Rose Rose I Love You (film)

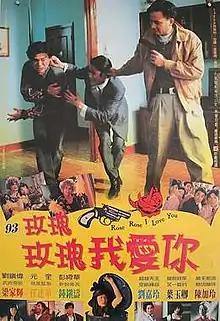
Film poster

Rose Rose I Love You is a 1993 Hong Kong comedy film directed by Jacky Pang and starring Tony Leung, Kenny Bee, Simon Yam, Carina Lau, Veronica Yip and Charine Chan. The film is a sequel to the 1992 film "92 Legendary La Rose Noire", with Leung reprising his role from the predecessor, but features a new storyline. It was followed by another sequel, confusingly titled "Black Rose II", released in 1997, also featuring a new storyline and cast.